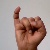
The image shows a hand gesture representing the letter 'I' in Indian Sign Language.